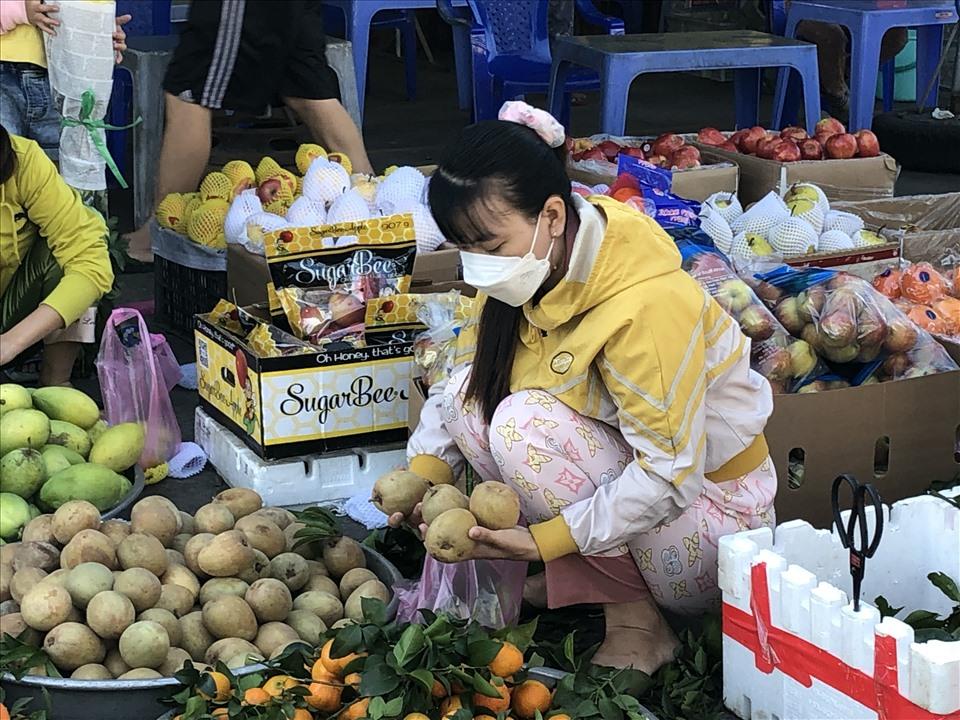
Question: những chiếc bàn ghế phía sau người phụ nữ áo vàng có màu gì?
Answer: những chiếc bàn ghế phía sau người phụ nữ áo vàng có màu xanh dương